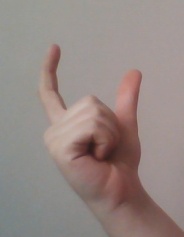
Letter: nun